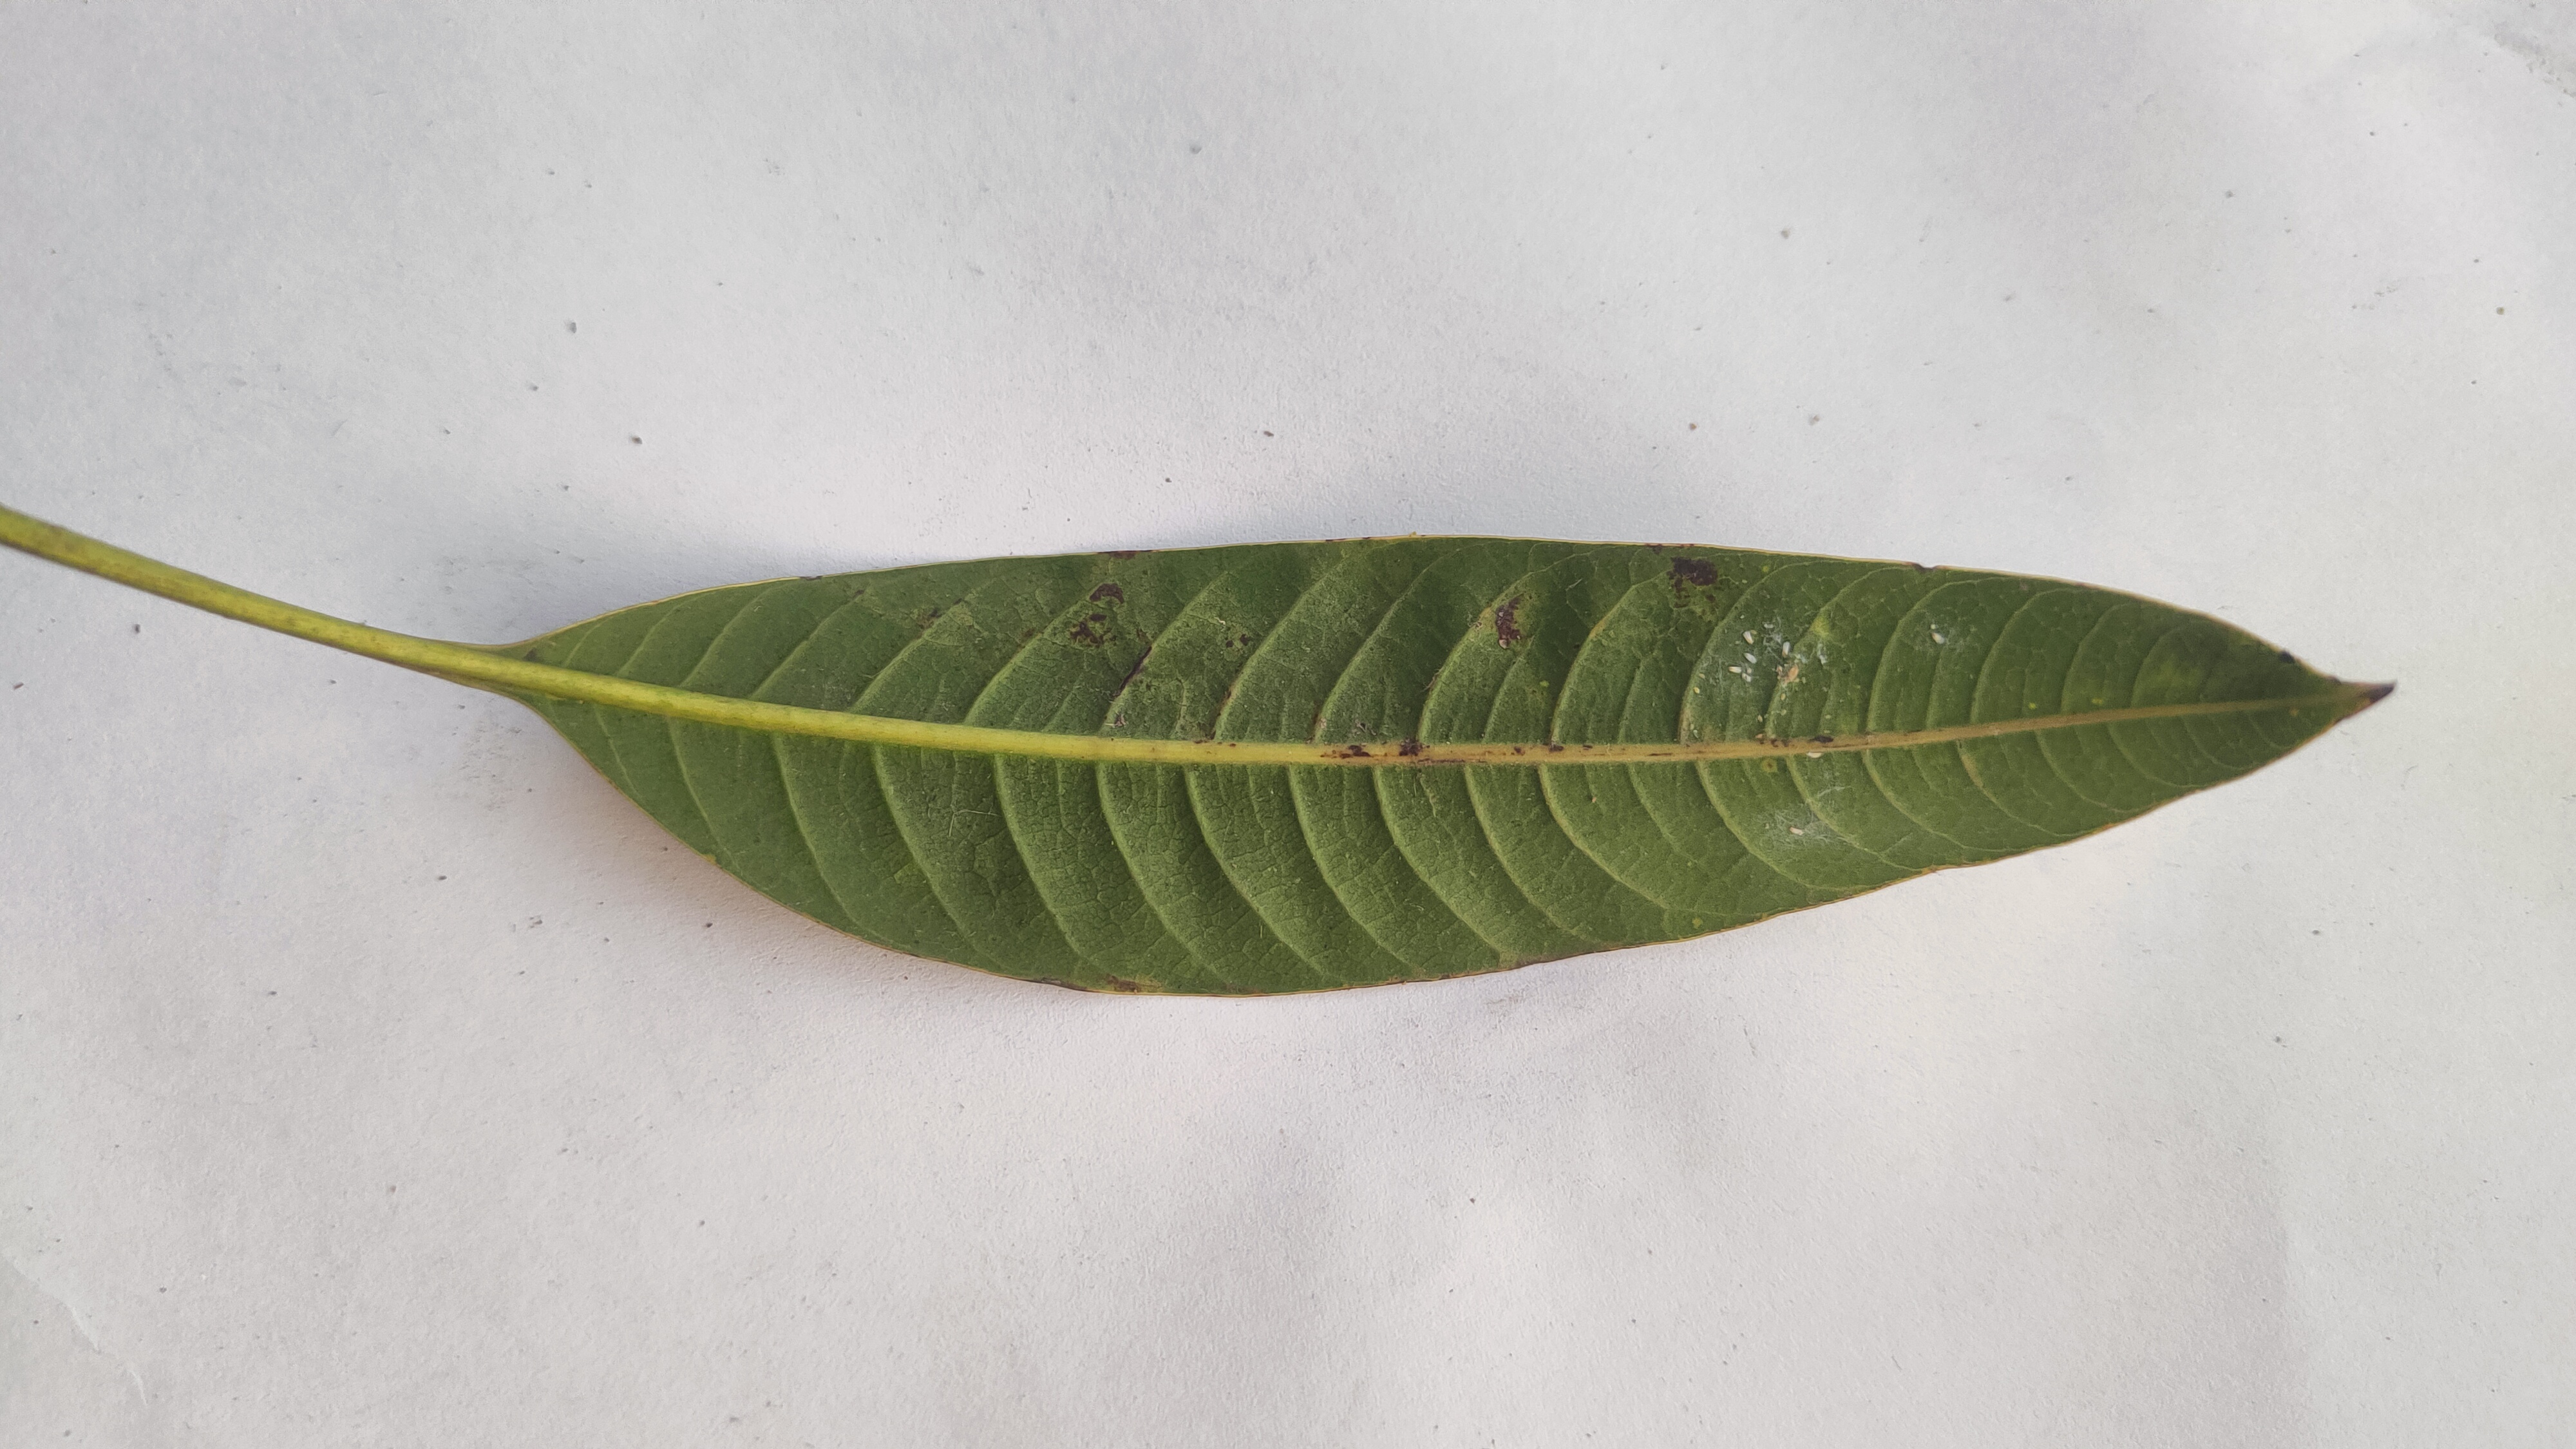
Leaf variety: Mango